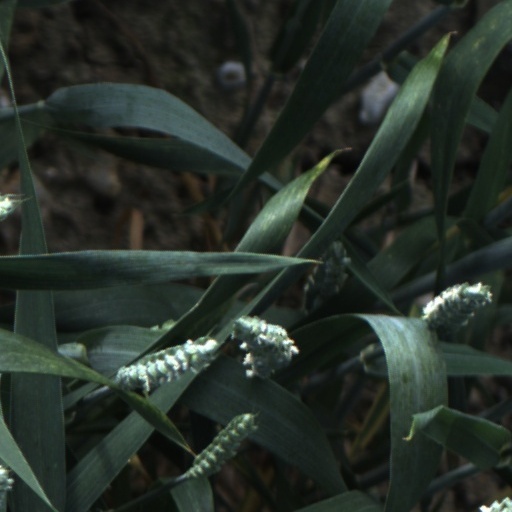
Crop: wheat